Adrian Lebedinschi

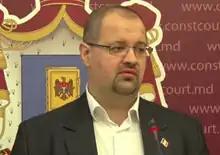
Lebedinschi in 2015

Adrian Lebedinschi (born 12 August 1976) is a Moldovan jurist and politician. He has served as Member of the Moldovan Parliament in three legislatures.